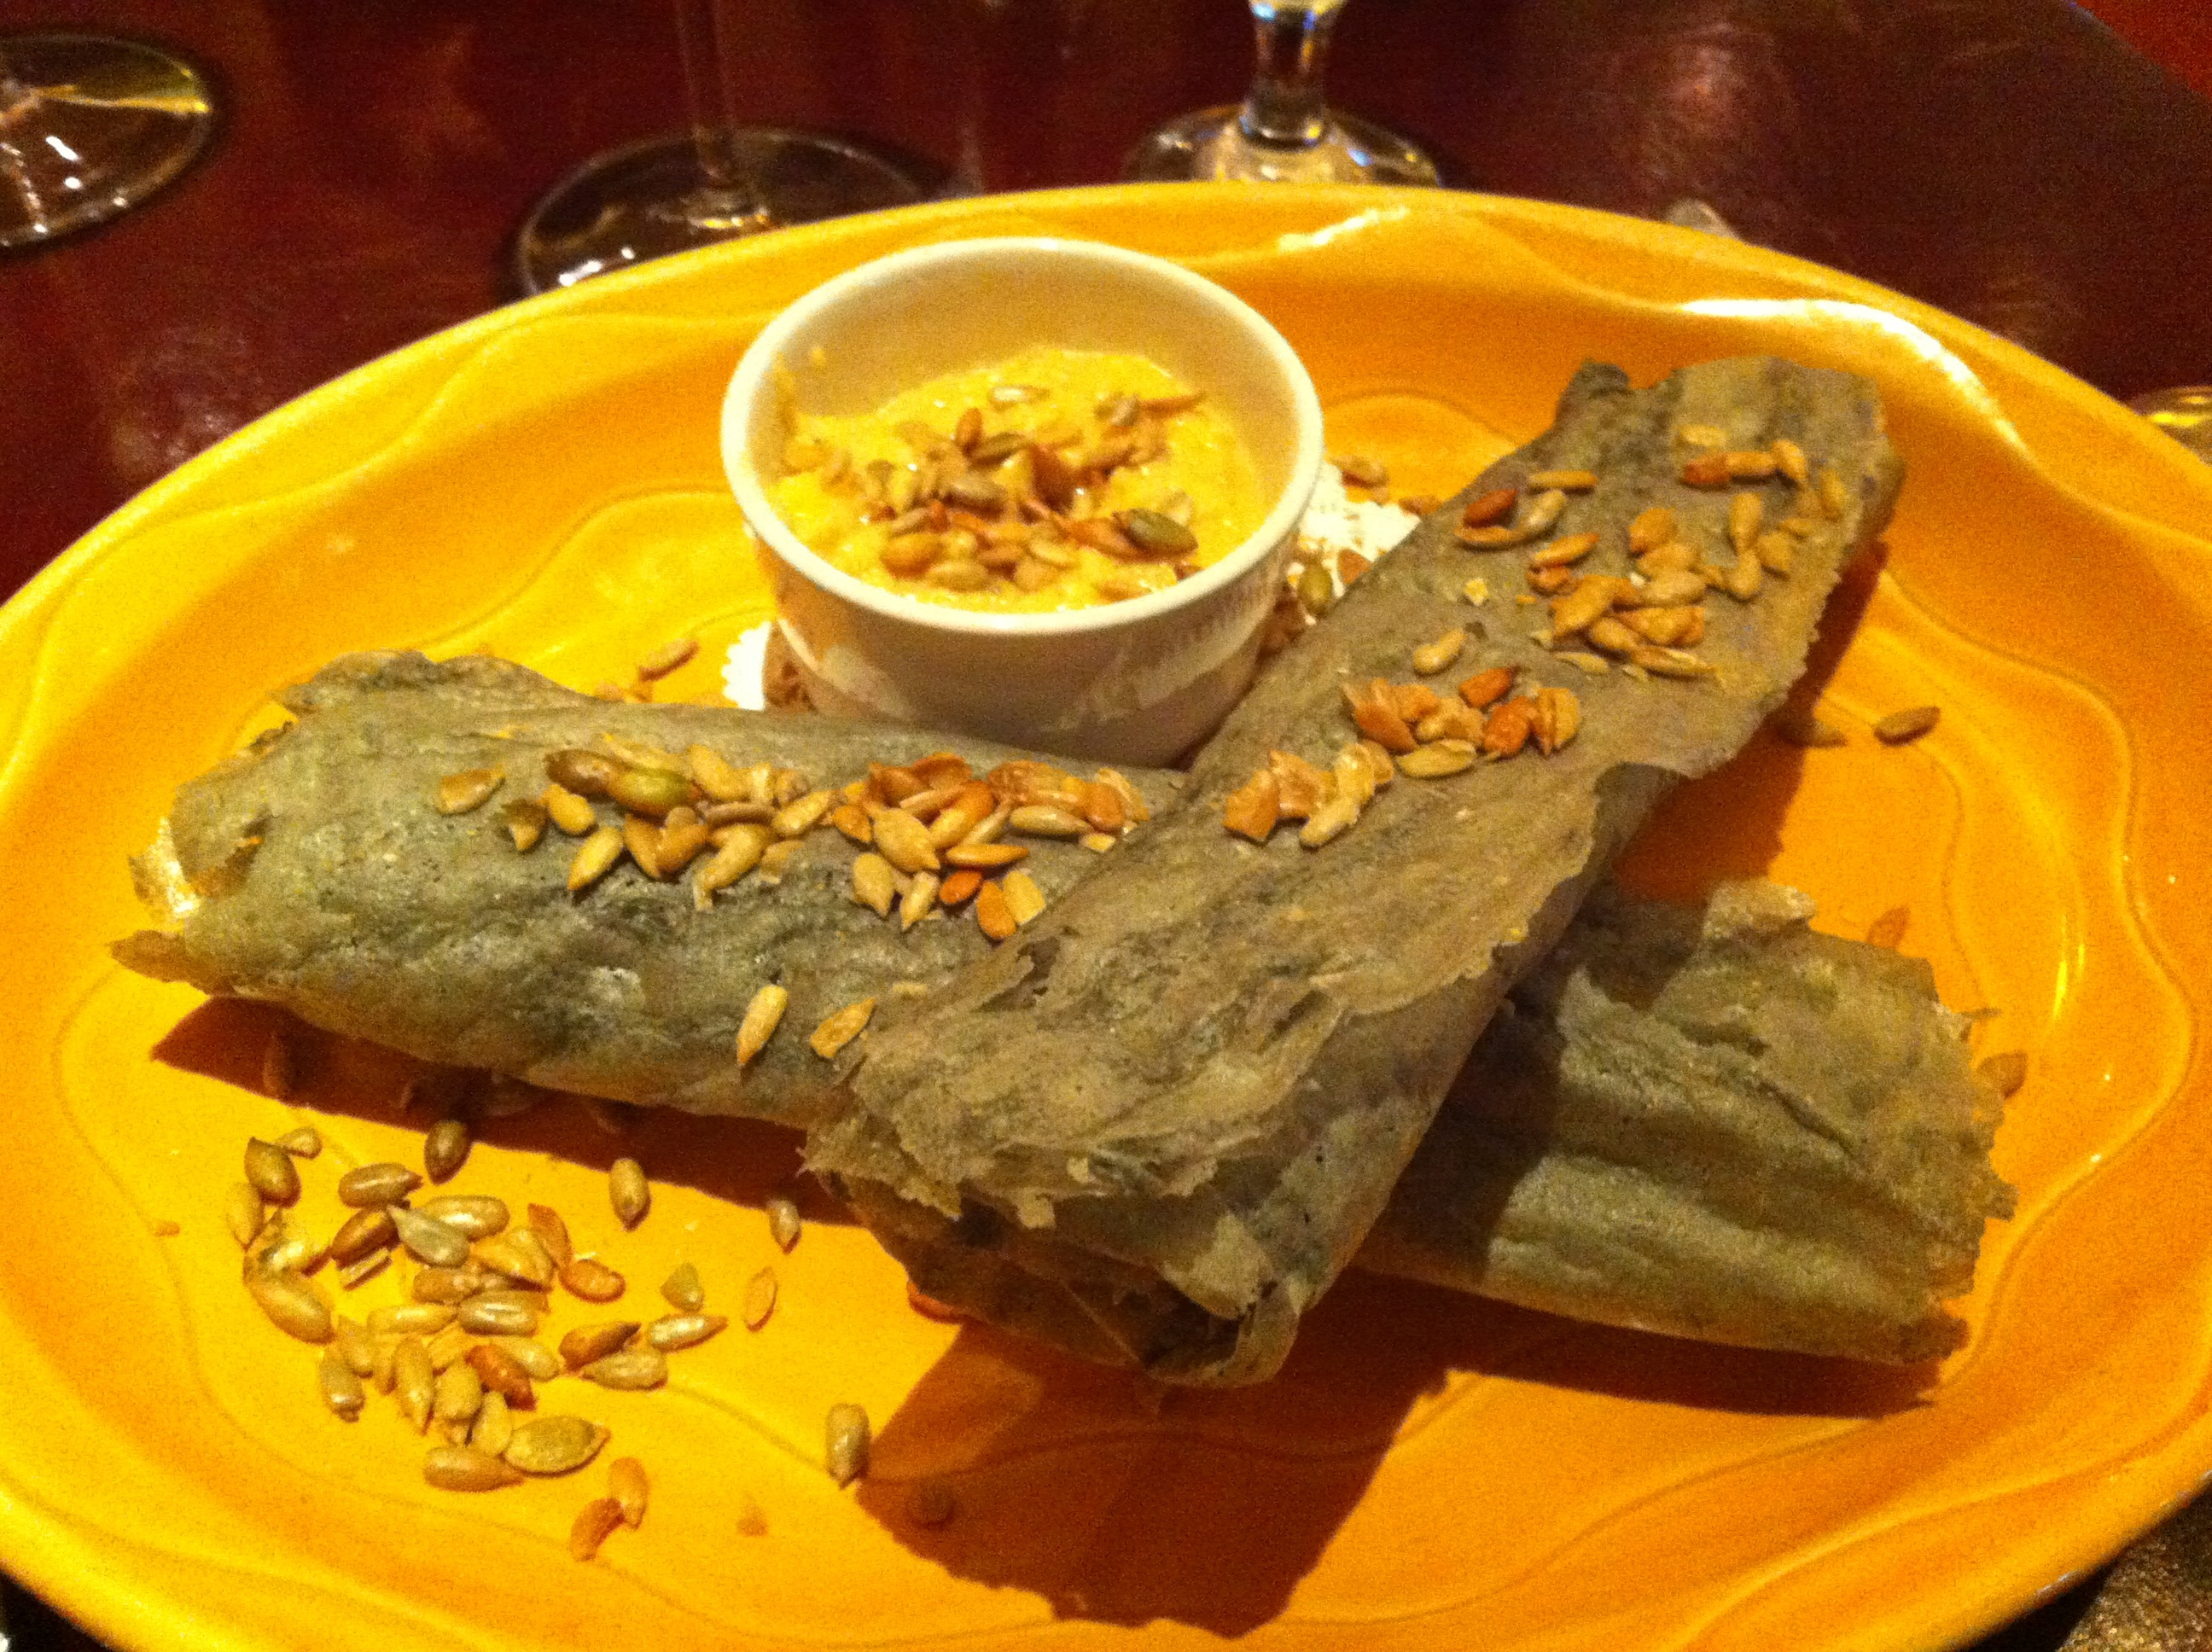
dish, meal, food, produce, cuisine, vegetarian food